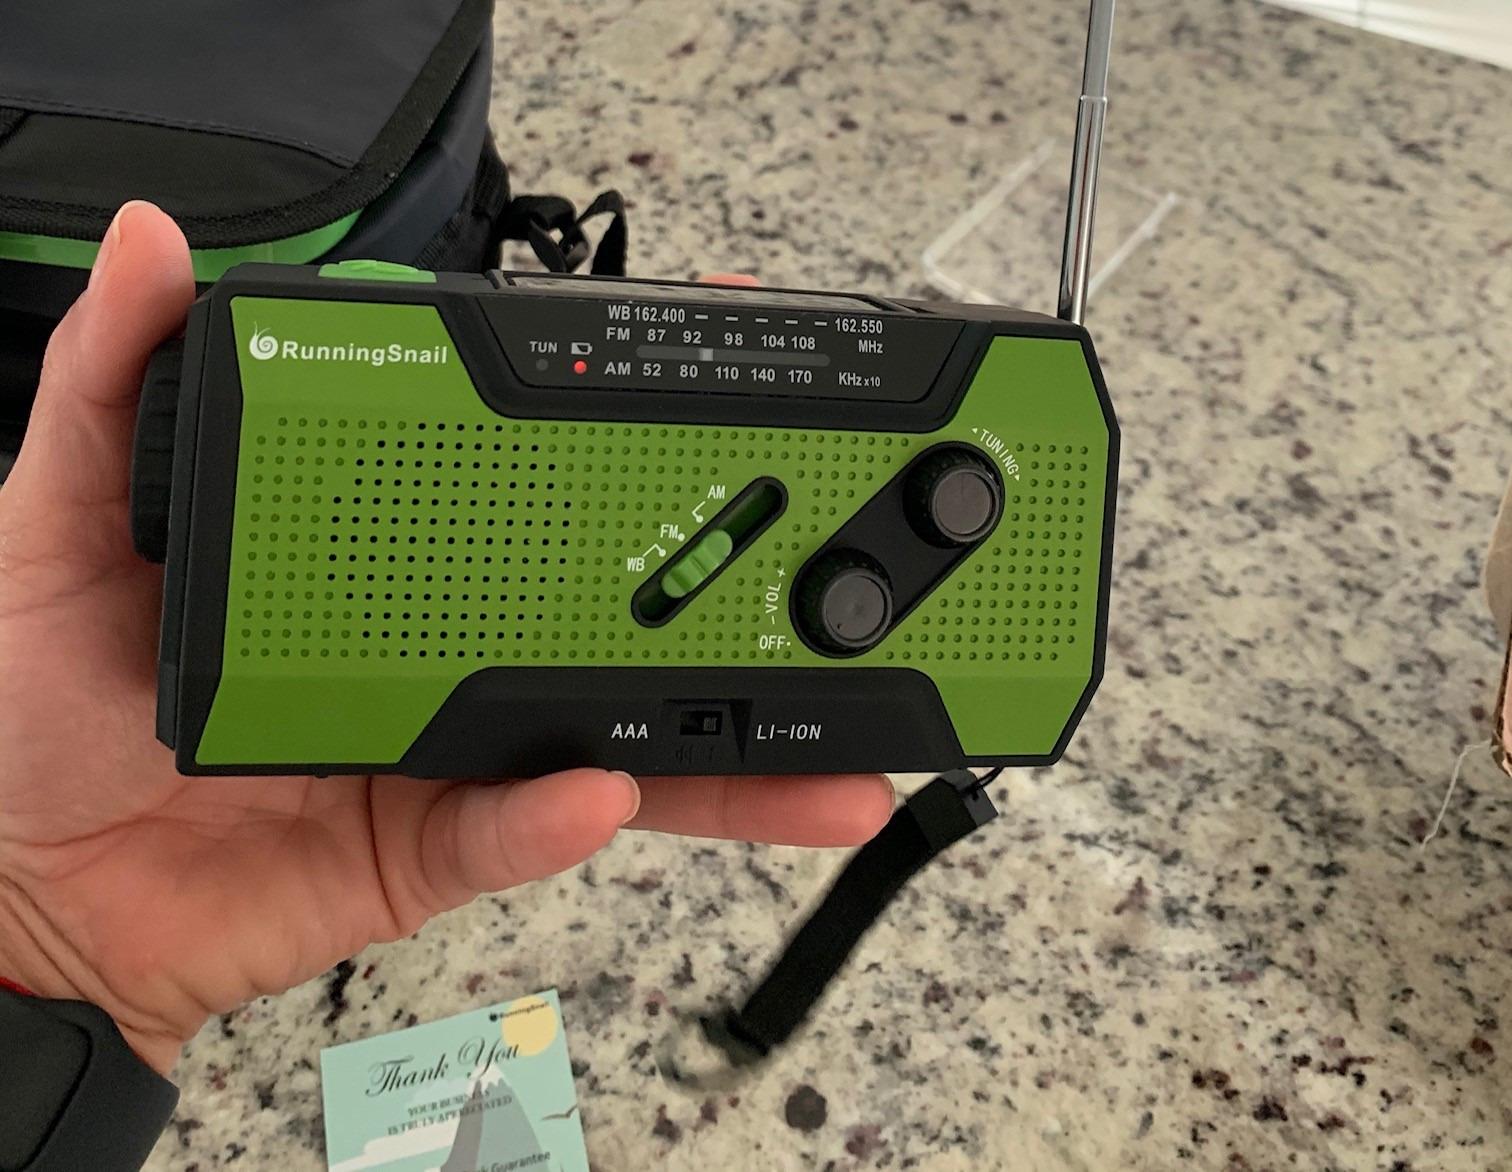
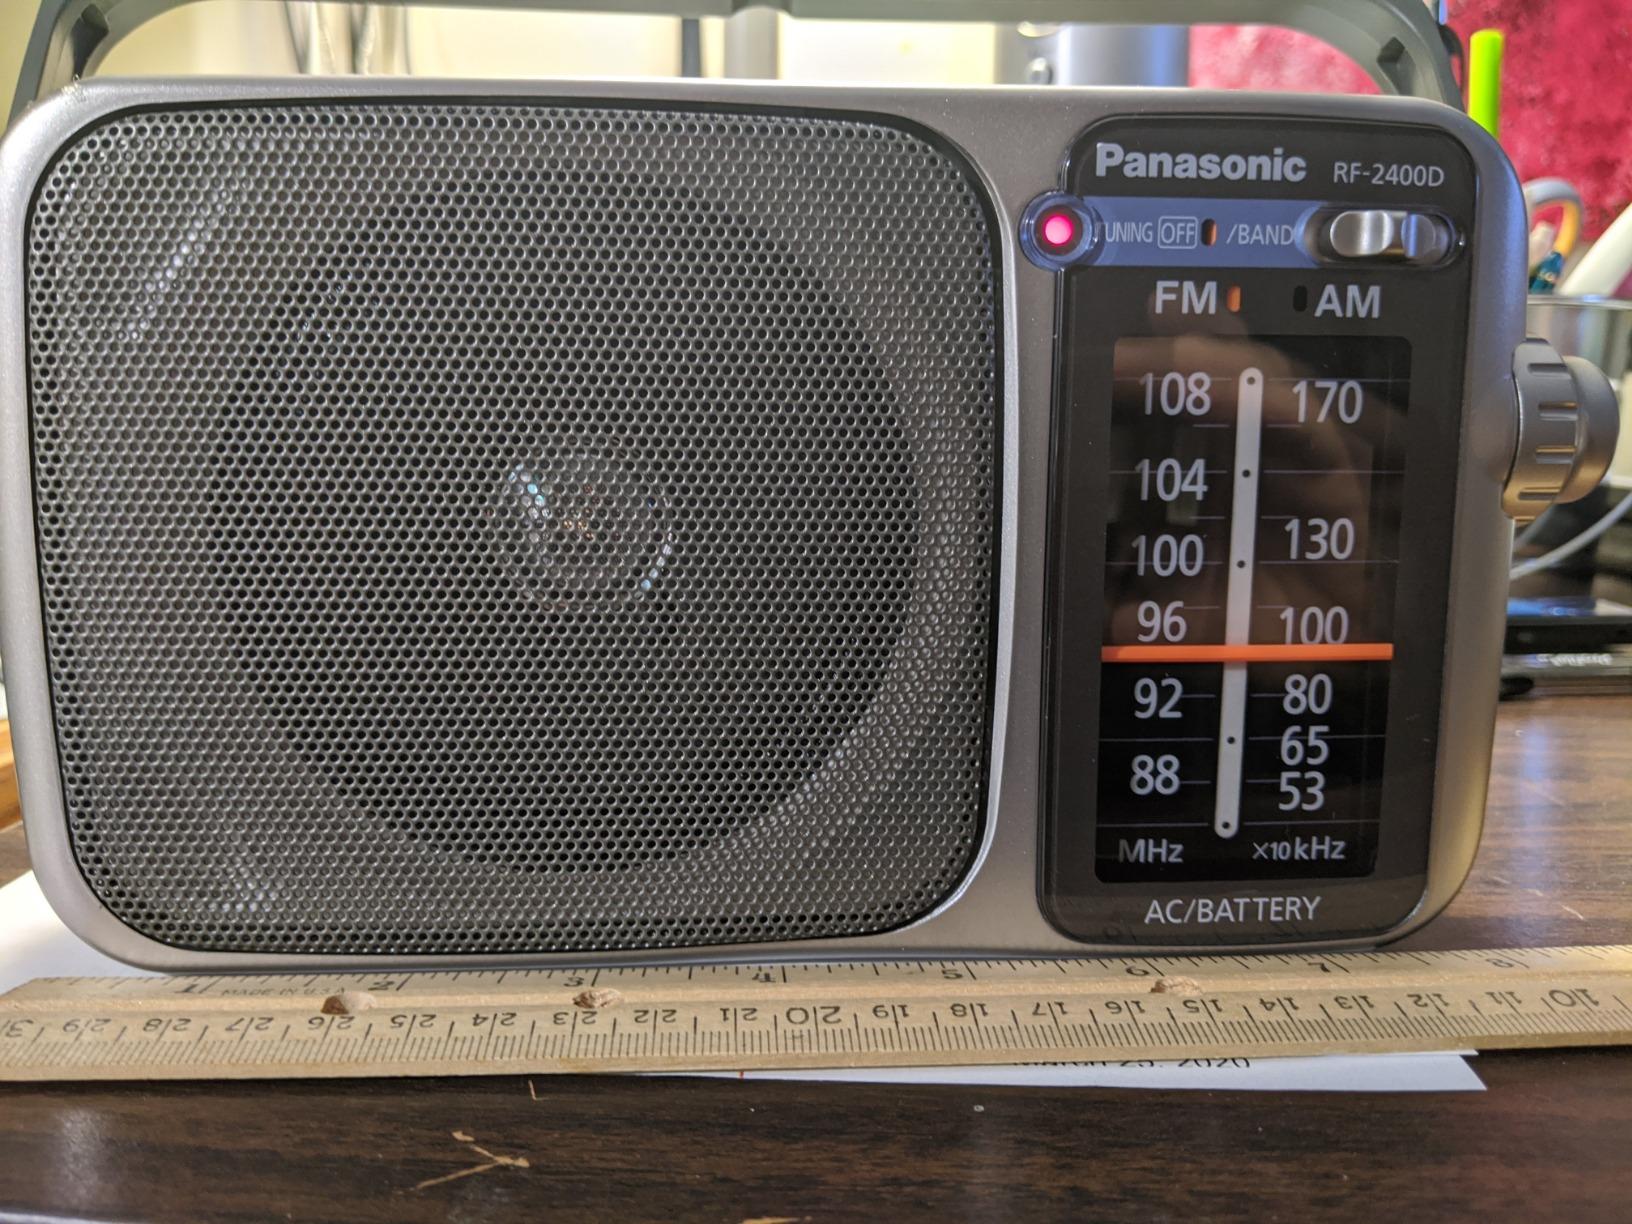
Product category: radio
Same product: no